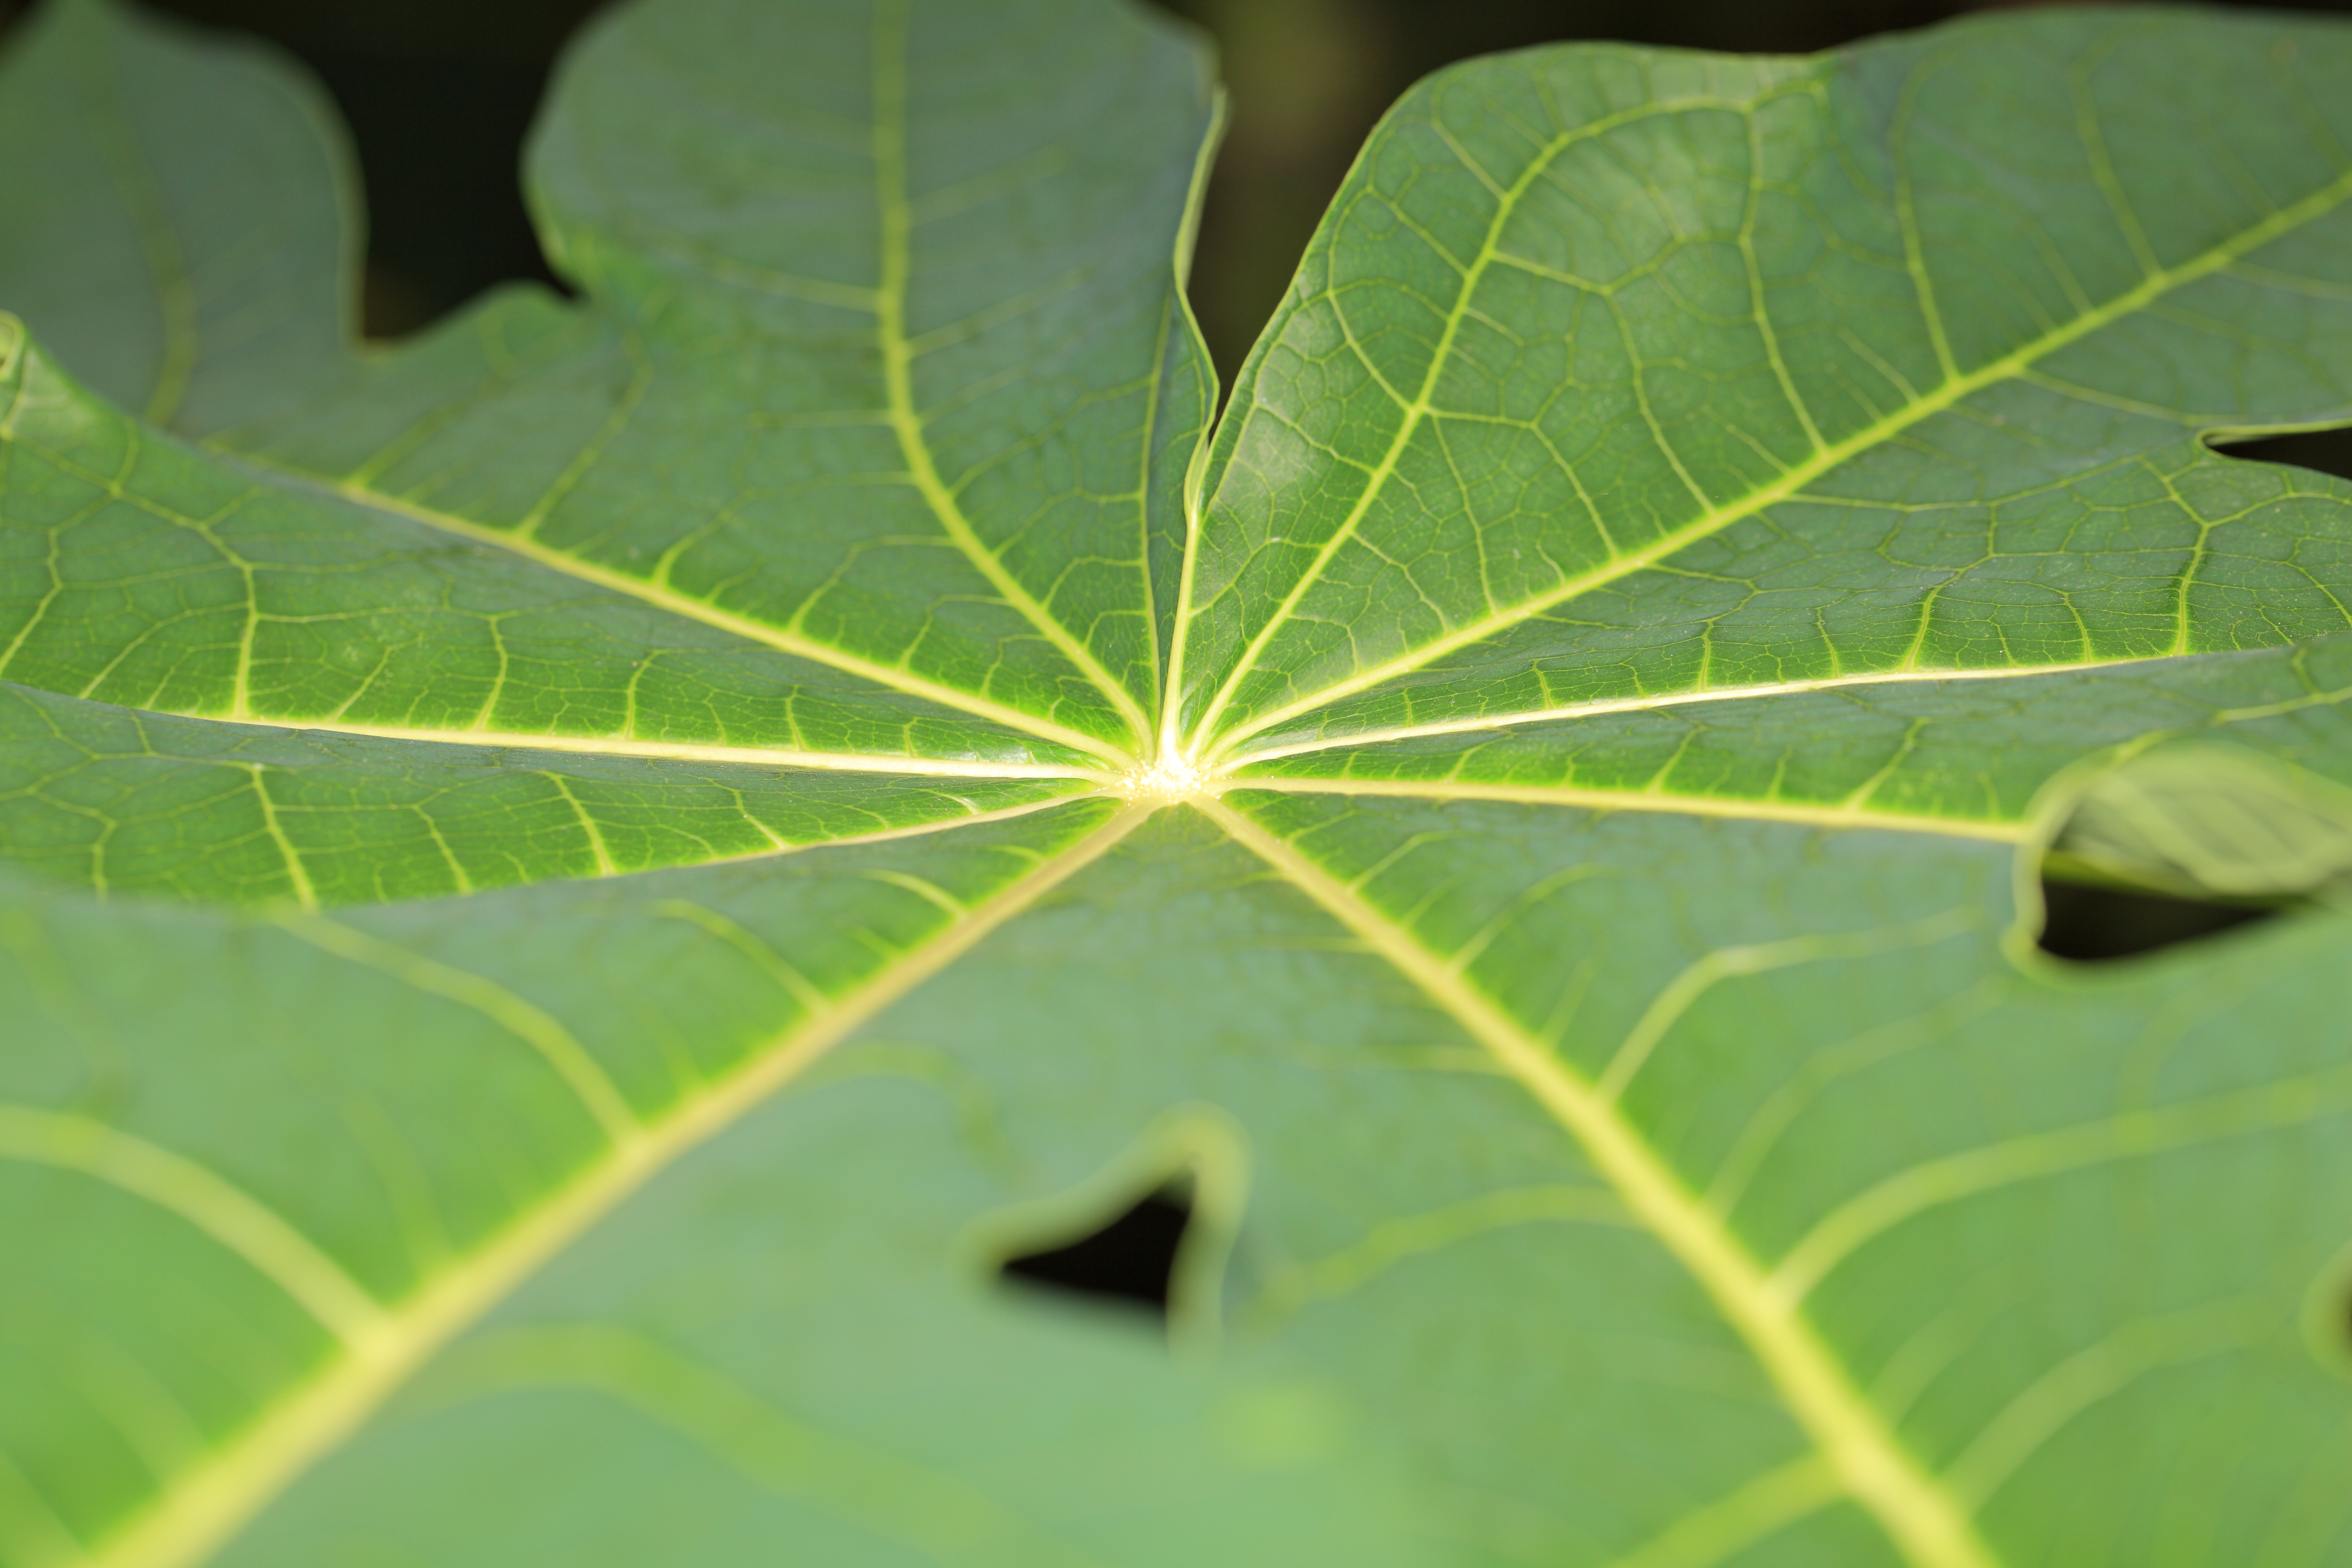
tree, nature, branch, plant, sunlight, leaf, flower, green, high, produce, botany, flora, close up, deciduous, 5d, hires, markii, hi, res, resolution, macro photography, flowering plant, plant stem, woody plant, land plant